St. Luke's Church, Sibiu

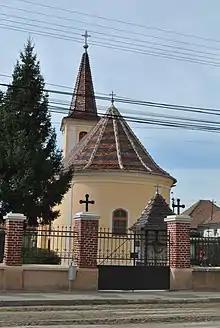
St. Luke's Church

St. Luke's Church is a Romanian Orthodox church located at 25 Lungă Street, Sibiu, Romania. It is dedicated to Saint Luke.